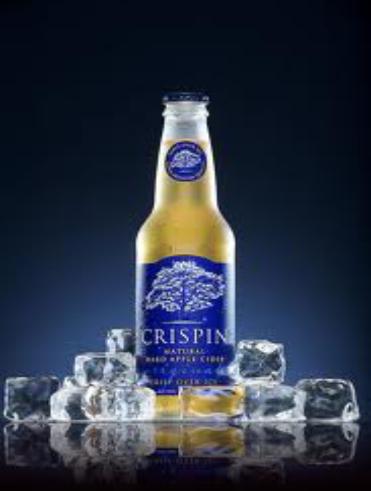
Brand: Crispin Cider
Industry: Food